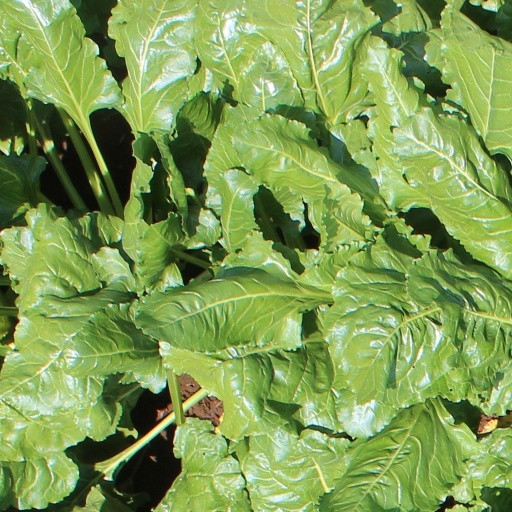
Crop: sugar beet